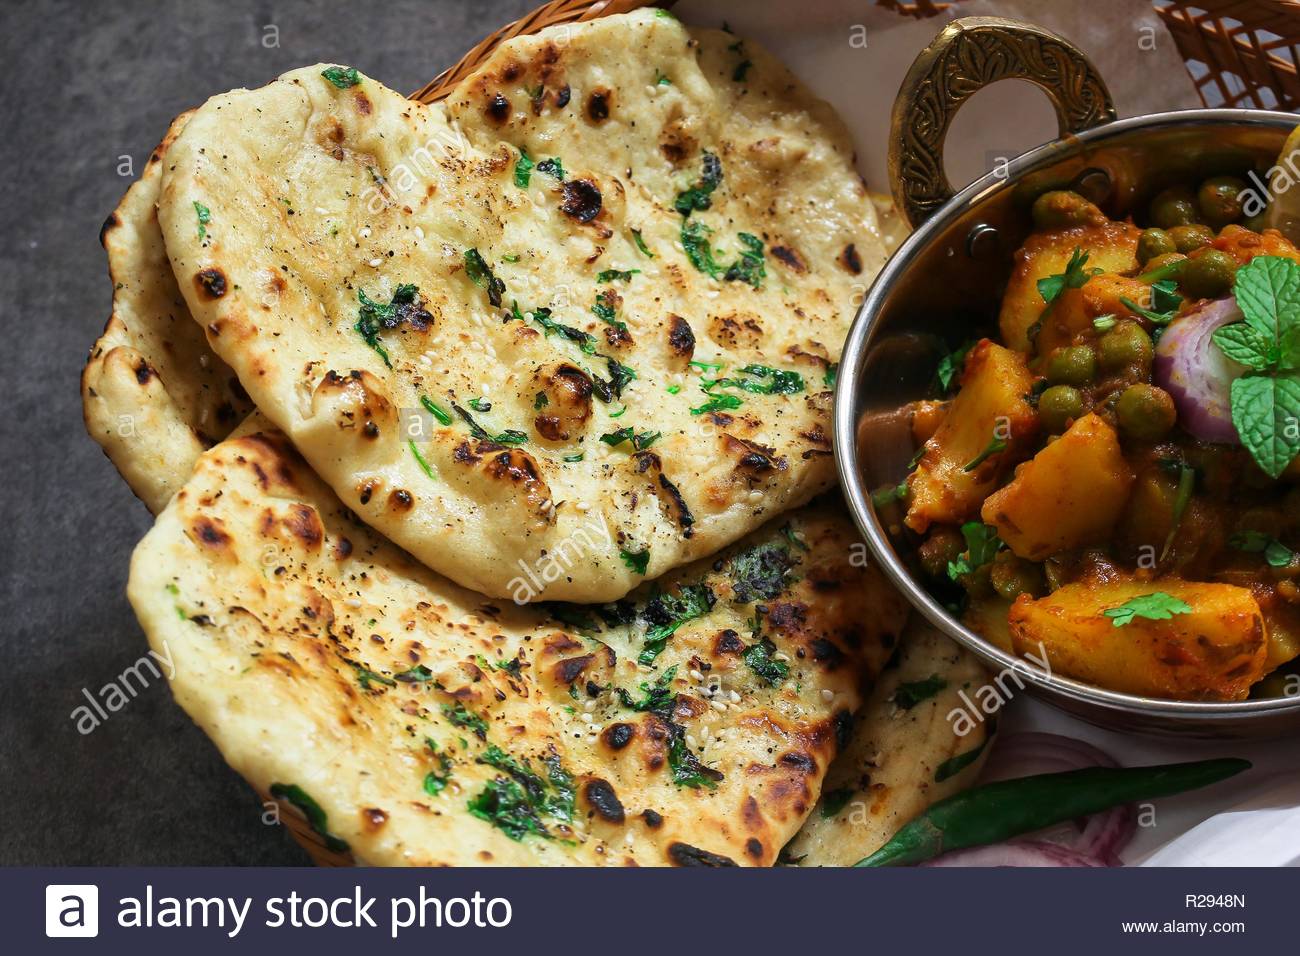
Dish: butter_naan